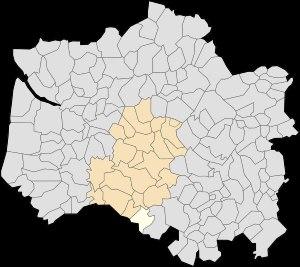
Douriez est une commune française située dans le département du Pas-de-Calais en région Hauts-de-France.